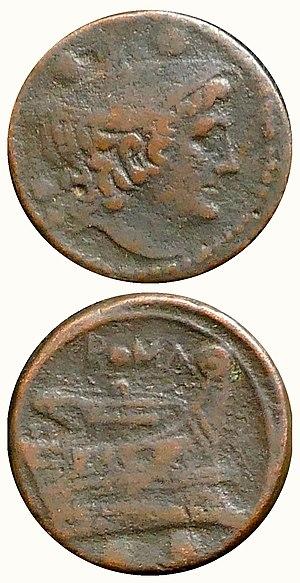
Le sextans était une pièce de monnaie en bronze produite au cours de le République romaine évaluée à un sixième d'As.